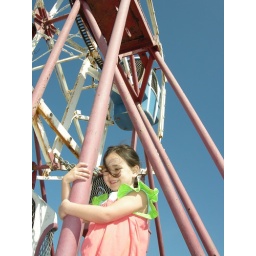
D-dress in Spring: sky blue, coral and apple green